Egyptian faience

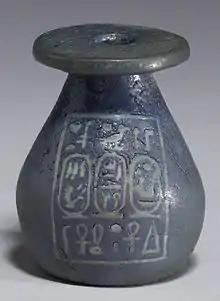
This faience vessel from the reign of Amenhotep III exhibits two different shades of blue that can be achieved by adding cobalt and copper pigments to faience paste.Walters Art Museum, Baltimore.

Faience has been defined as the first high technology ceramic, to emphasize its status as an artificial medium, rendering it effectively a precious stone. Egyptian faience is a non-clay based ceramic composed of crushed quartz or sand, with small amounts of calcite lime and a mixture of alkalis, displaying surface vitrification due to the soda lime silica glaze often containing copper pigments to create a bright blue-green luster. While in most instances domestic ores seem to have provided the bulk of the mineral pigments, evidence suggests that during periods of prosperity, raw materials not available locally, such as lead and copper, were imported. Plant ash, from "halophyte" (salt-tolerant) plants typical of dry and sea areas, was the major source of alkali until the Ptolemaic Period, when natron-based alkalis almost completely replaced the previous source. Although the chemical composition of faience materials varies over time and according to the status of the workshop, also as a cause of change of accessibility of raw materials, the material constitution of the glaze is at all times consistent with the generally accepted version of faience glazing.